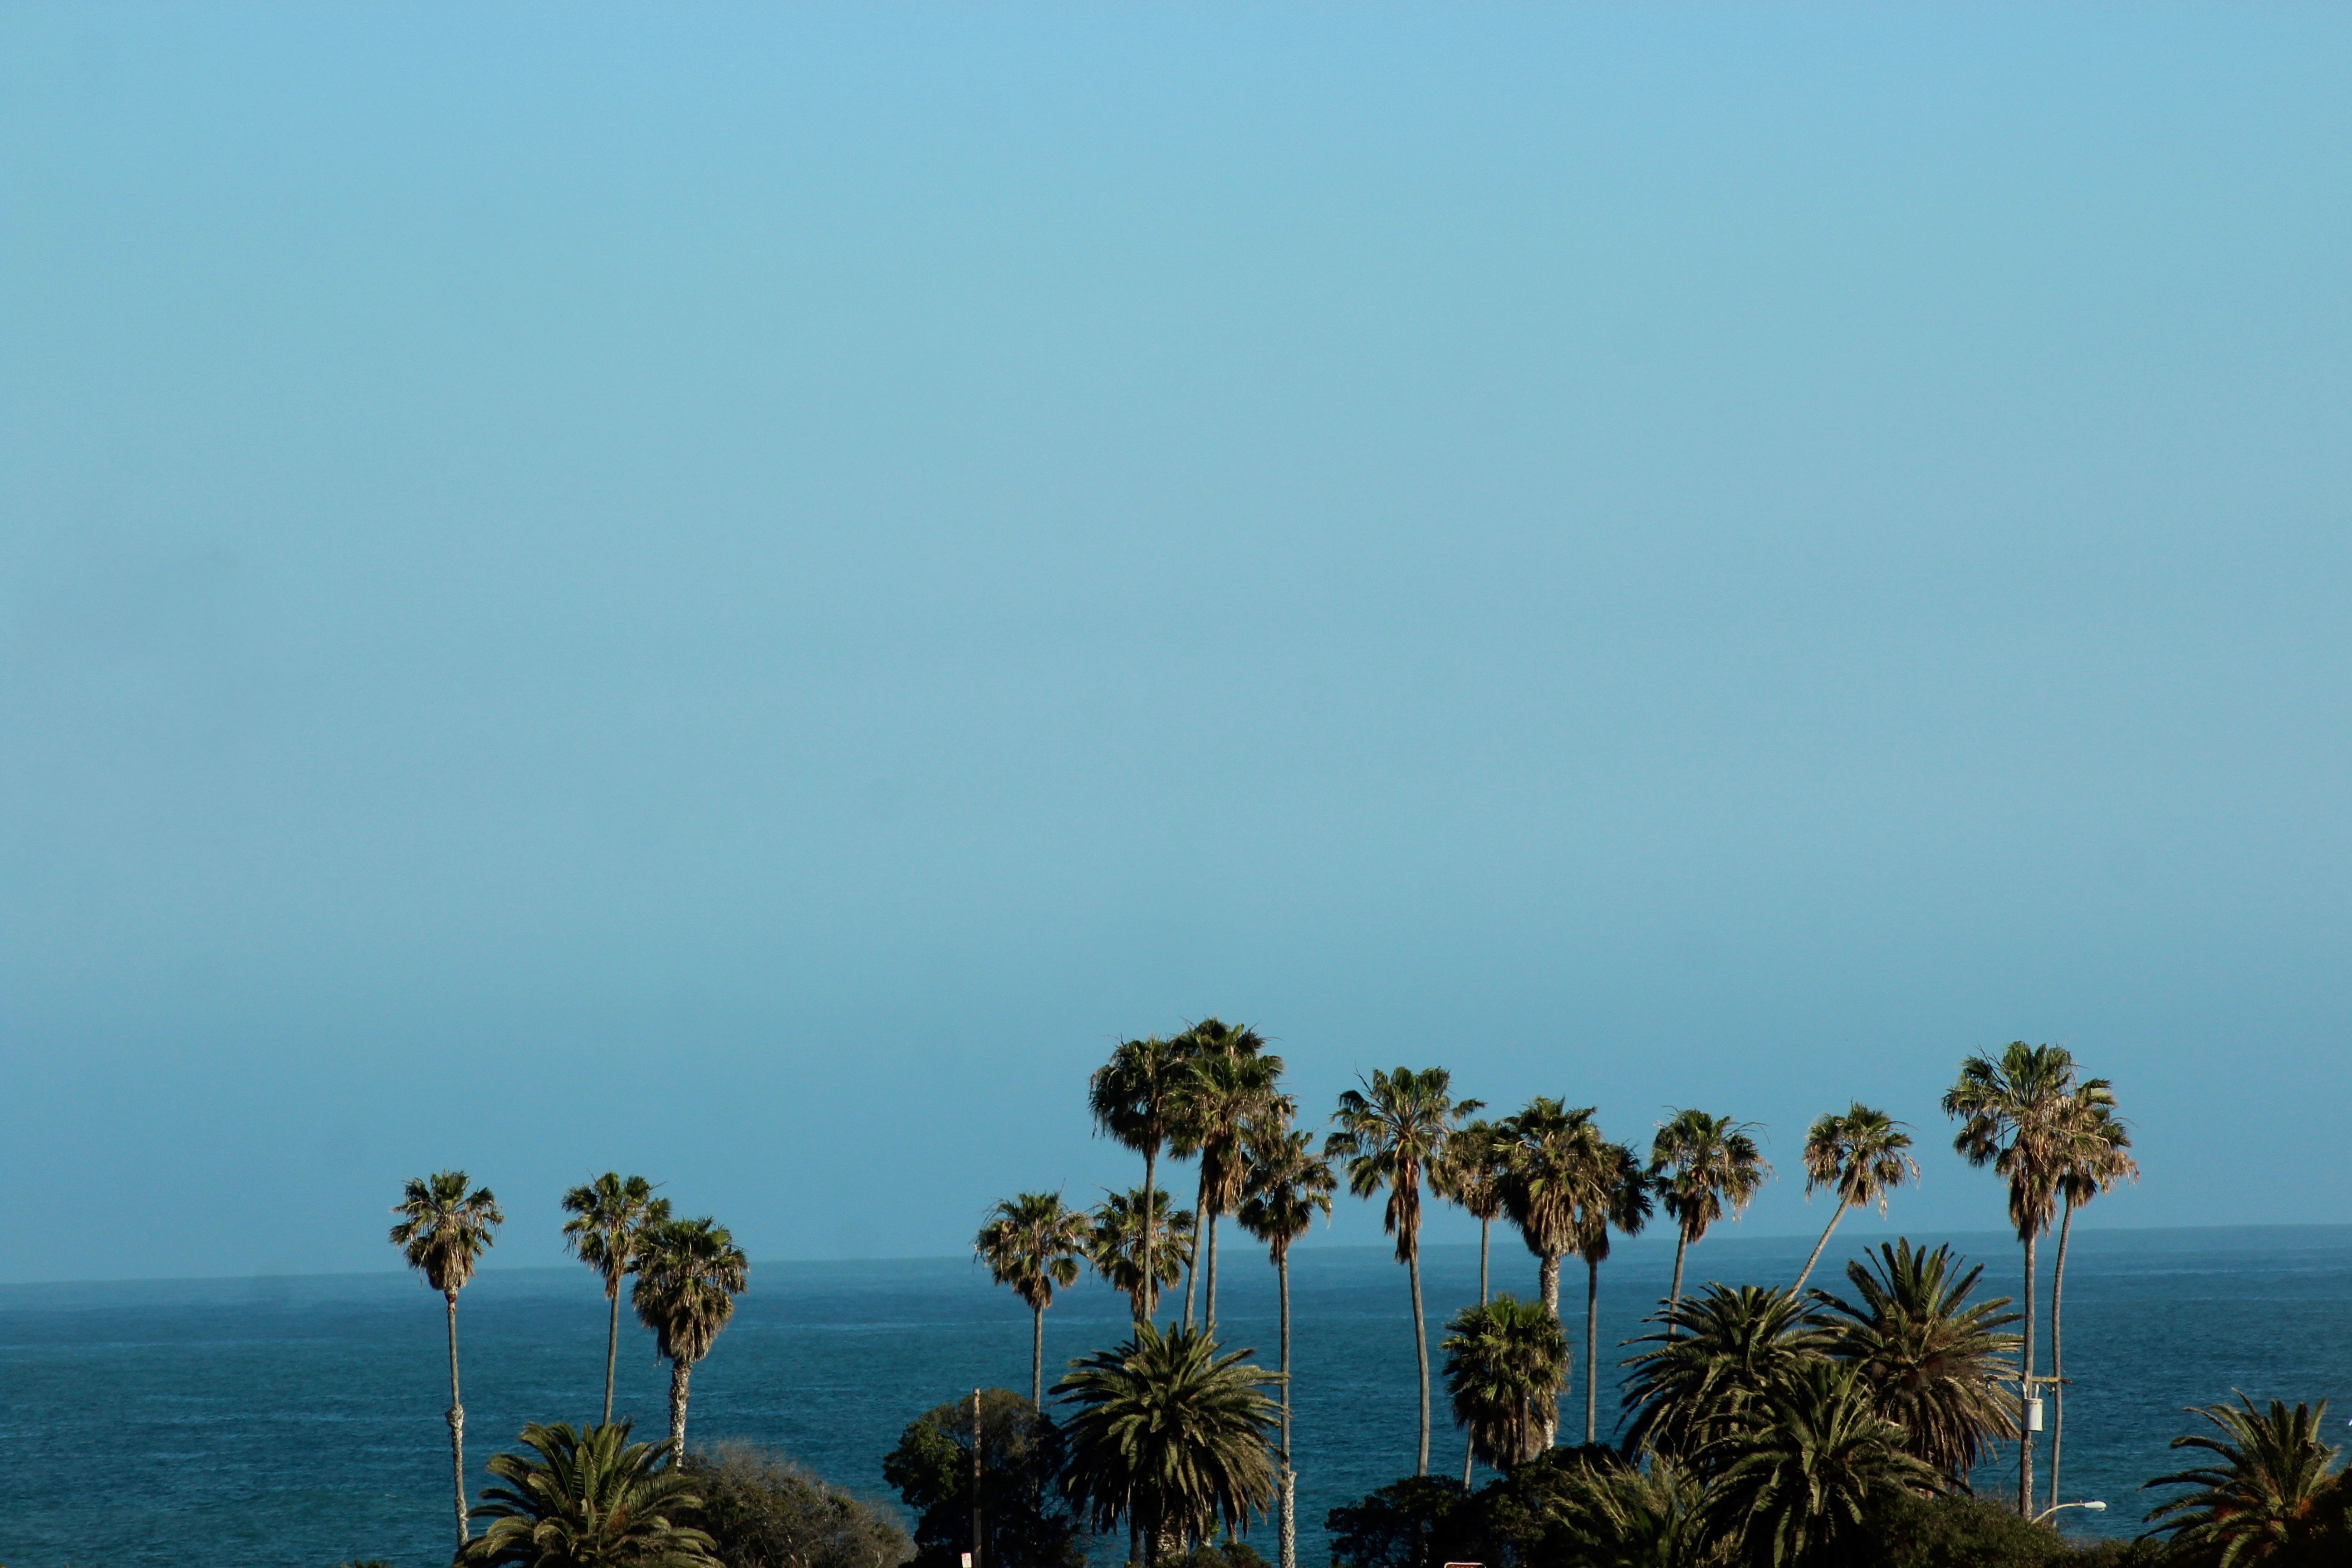
beach, sea, coast, tree, nature, ocean, horizon, cloud, plant, sky, morning, hill, flower, dusk, bay, island, savanna, tropics, ecosystem, atmosphere of earth, woody plant, arecales, palm family